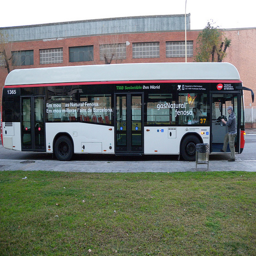
A city bus driving down a street next to a tall building.
a bus parked on the side of the road so someone can get on it
A man is about to board a large bus.
A bus driver is standing outside of parked Bus 37.
a person getting on to a bus